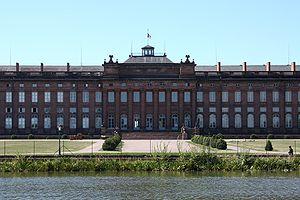
Le château des Rohan, depuis 1790, est le monument principal de Saverne, Bas-Rhin, Alsace, France. Contruit par l'architecte Nicolas Alexandre Salins de Montfort (* 1753 Versailles